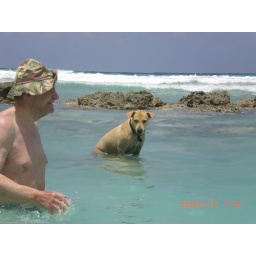
the fishing sea dog of coconut court beach hastings barbados by loved by all